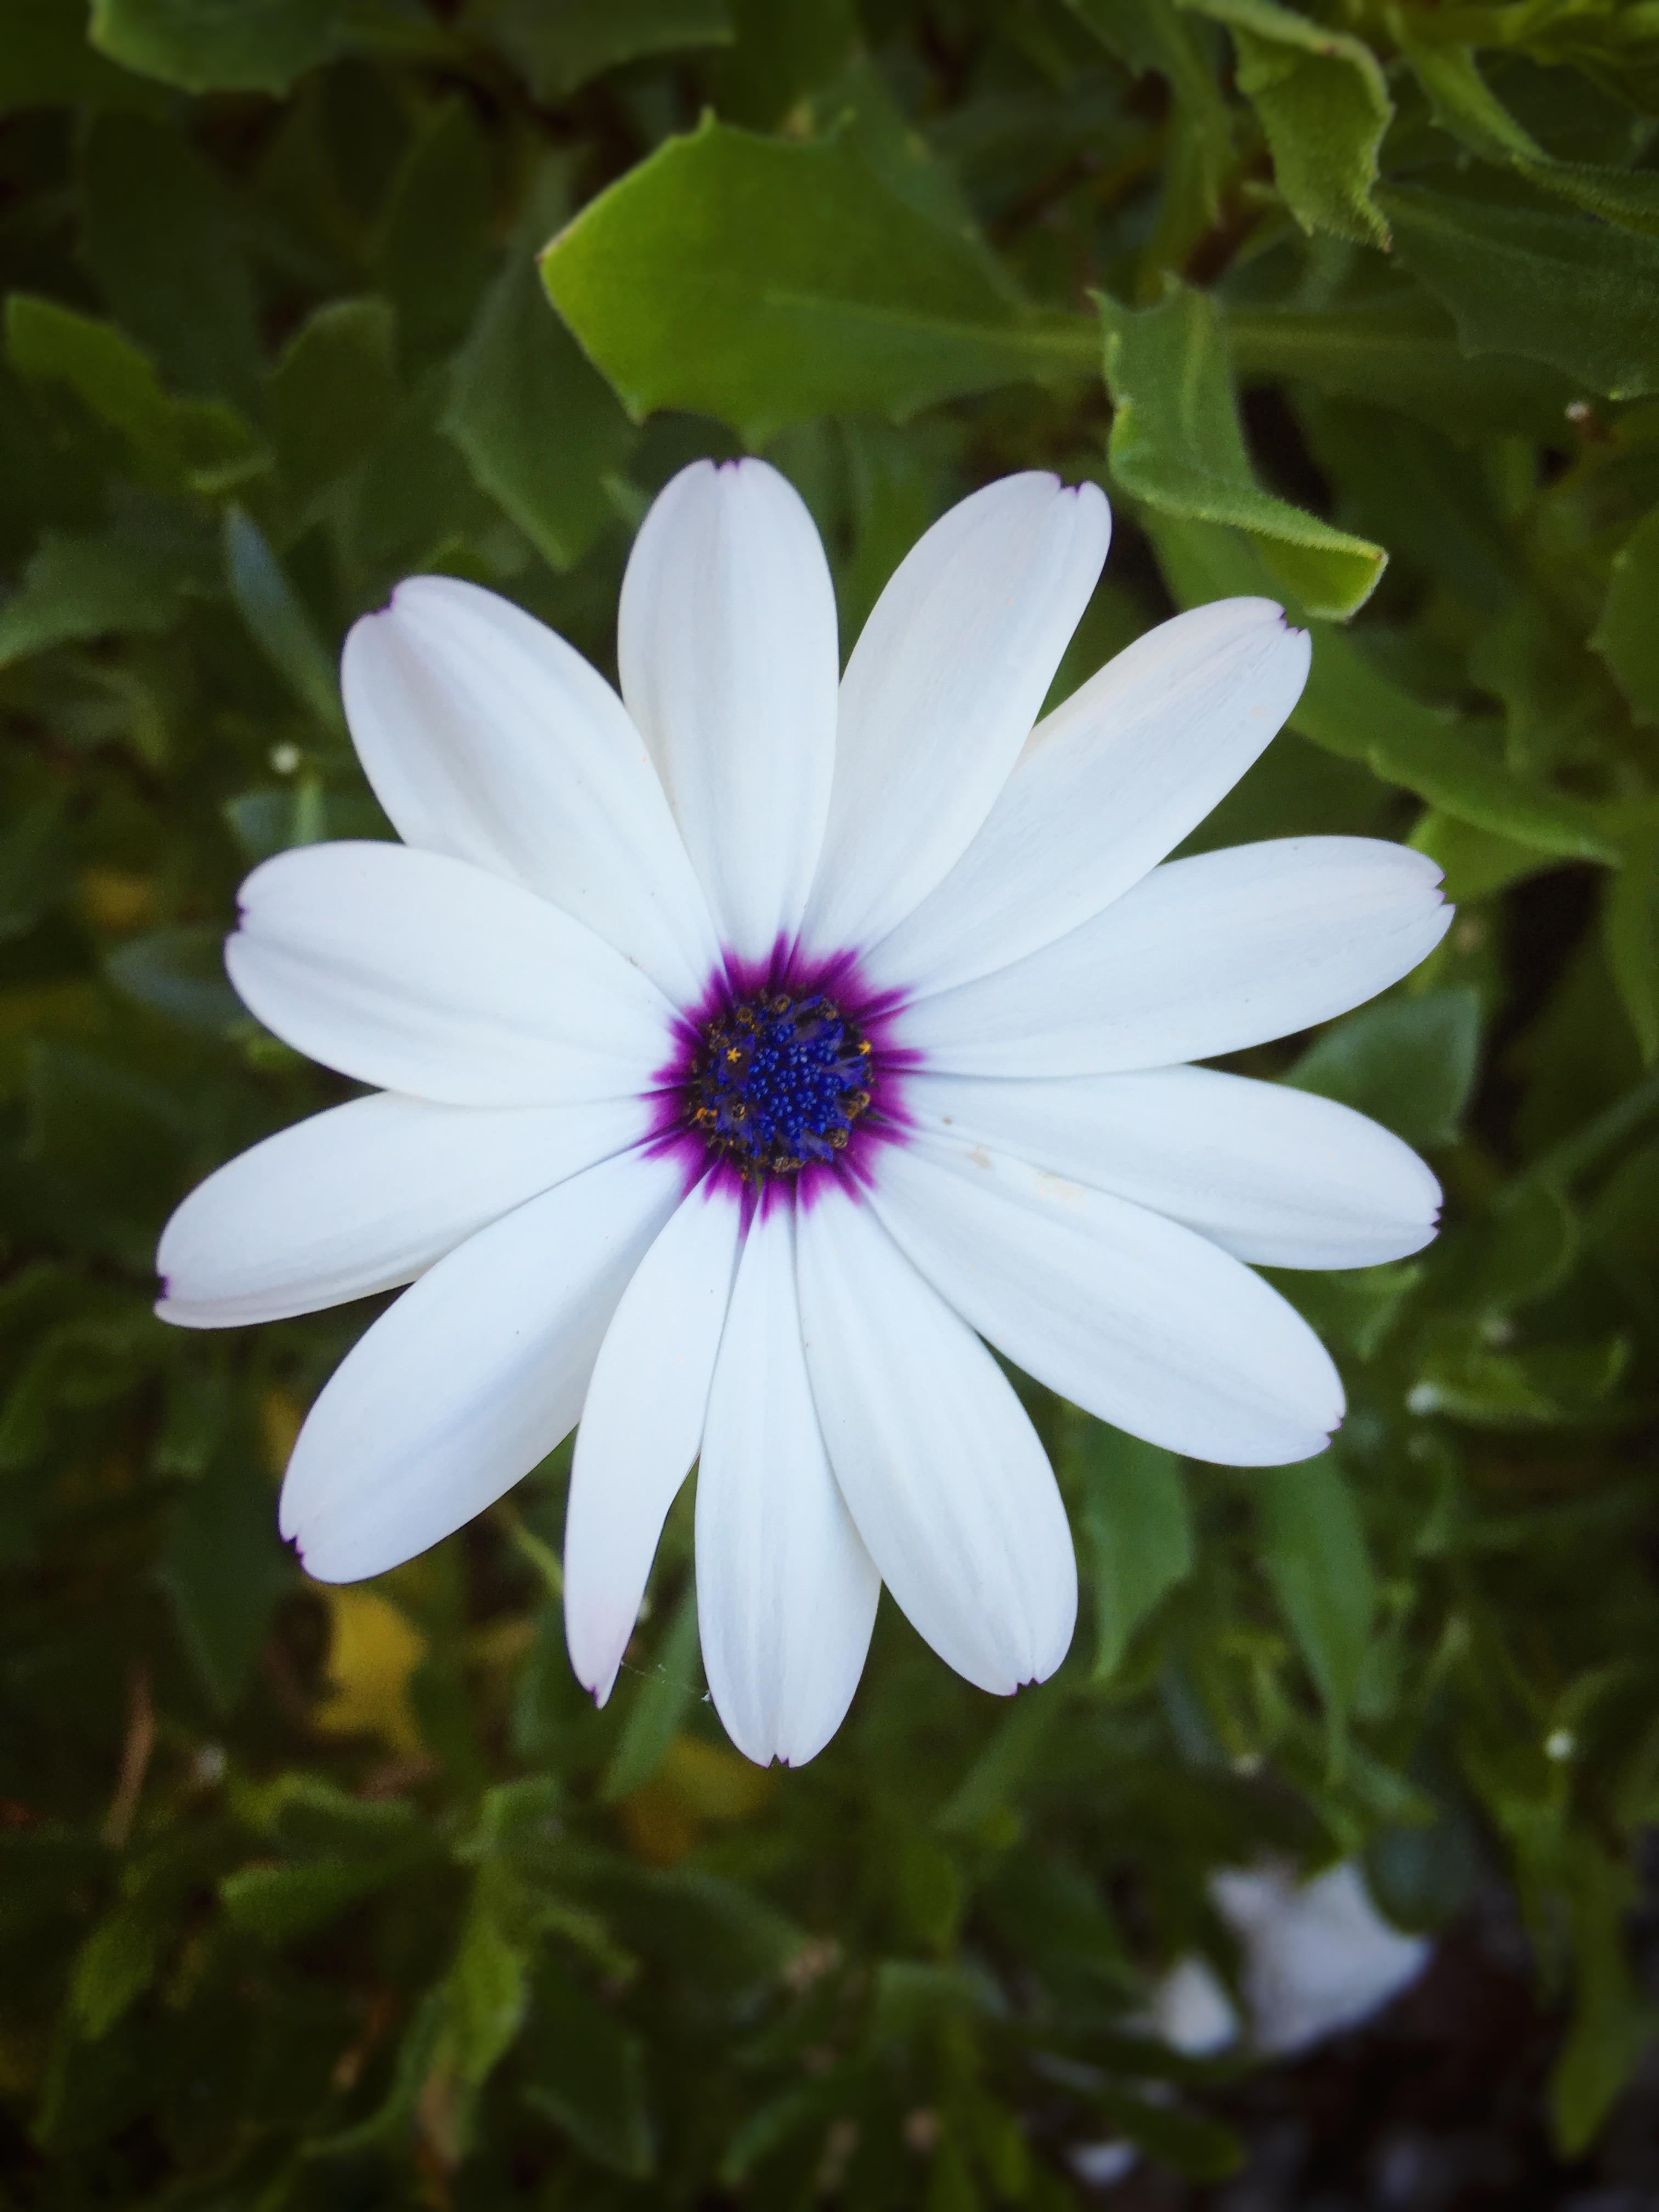
nature, blossom, plant, white, flower, purple, petal, bloom, daisy, macro, autumn, botany, garden, close, flora, wildflower, flowers, colour, pretty, the nature of the, macro photography, flowering plant, daisy family, oxeye daisy, annual plant, land plant